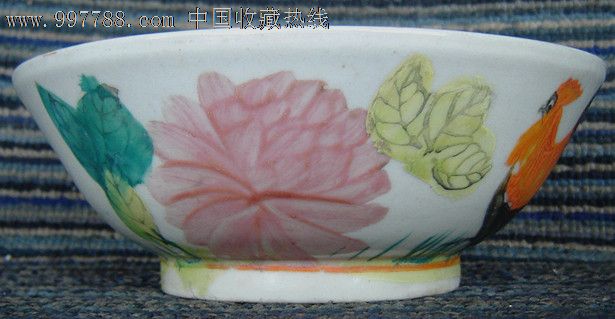
Label: trash